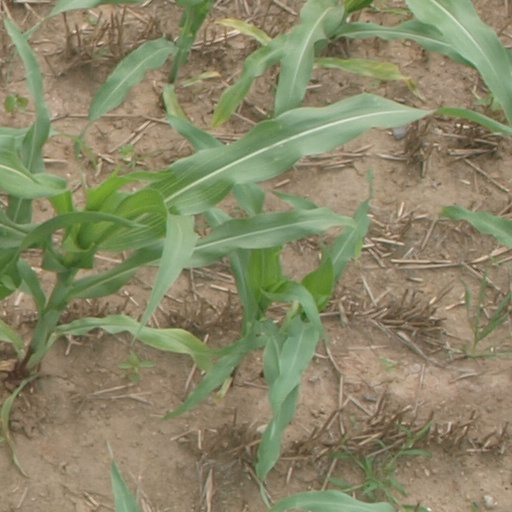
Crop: maize; corn